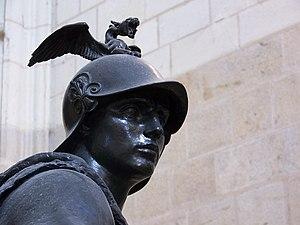
«
Le cénotaphe du général de La Moricière est un ouvrage funéraire installé et inauguré en 1879 à Nantes, dans la cathédrale saint-Pierre et saint-Paul. Cette œuvre monumentale est dressée sous l'action de l'évêque Alexandre Jaquemet, avec le soutien du pape Pie IX, en témoignage de gratitude pour des services rendus à la papauté. En effet le général avait, au terme de sa vie, participé à la défense du Saint-Siège, menacé par les troubles politiques italiens des années 1860. Sa tombe est située à Saint-Philbert-de-Grand-Lieu, d'où sa famille était originaire.